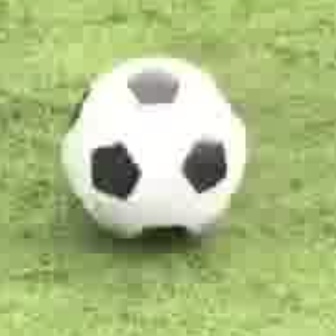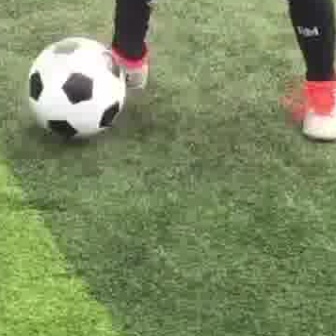
  Please identify the target specified by the bounding box [54,51,244,241] in the first image and locate it in the second image. Return the coordinates in [x_min,y_min,x_max,y_max] format.
Answer: [24,34,127,137]